Nicolas Bay

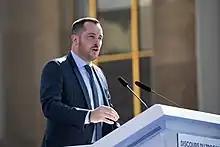
Bay in 2022

On 16 February 2022, he announced his support for candidate Éric Zemmour for the presidential election and join Reconquête where he was named Vice-President.